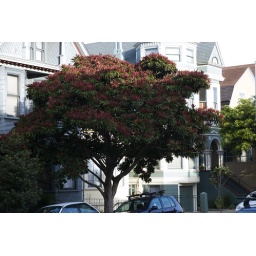
Common name: Bronze LoquatSpecies from China and JapanCommon street tree in San Francisco